Eremophila (plant)

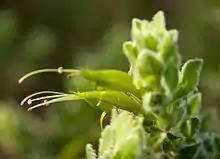
"Eremophila subfloccosa"

A comprehensive molecular study was conducted in 2021 to shed light on both the relationships between "Eremophila" species, and other species in the tribe Myoporeae. The study was conducted with 205 out of the 233 described (as of 2021) species of "Eremophila".